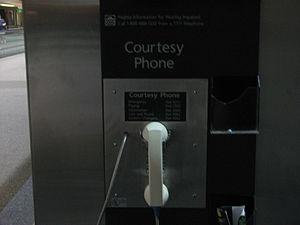
Un téléphone de courtoisie est un type de téléphone public installé dans certaines structures accueillant du public, dont la seule fonction est de permettre aux usagers ou aux clients de joindre facilement et rapidement un employé. Ils peuvent ainsi obtenir une information ou un service, ou encore répondre, à la suite d'une annonce diffusée publiquement dans les haut-parleurs, à une personne extérieure qui a téléphoné ou s'est présentée à l'accueil pour les contacter.